The Fall Guy (1921 film)

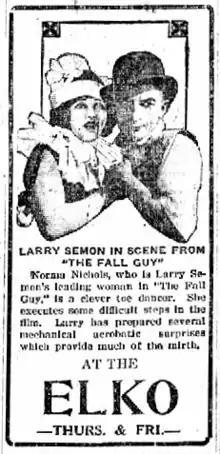
Newspaper advertisement

The Fall Guy is a 1921 American silent comedy film featuring Larry Semon and Oliver Hardy.